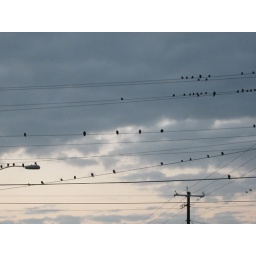
birds against a morning sky